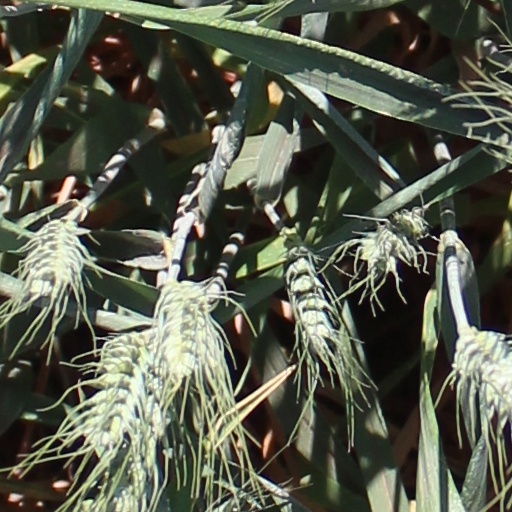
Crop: wheat